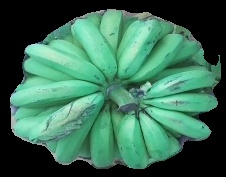
Variety: pachbale
Grade: grade2